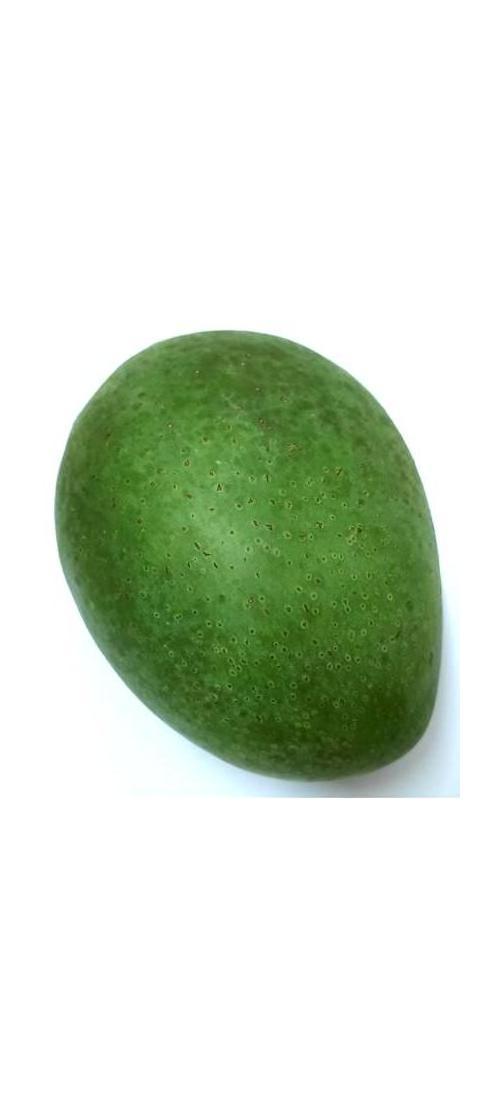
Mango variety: Ashshina Zhinuk